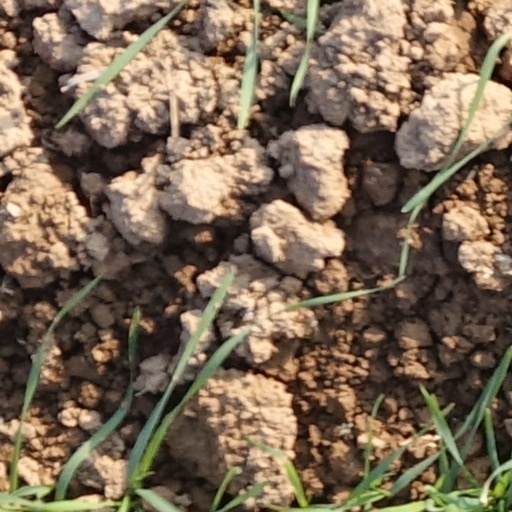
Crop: wheat